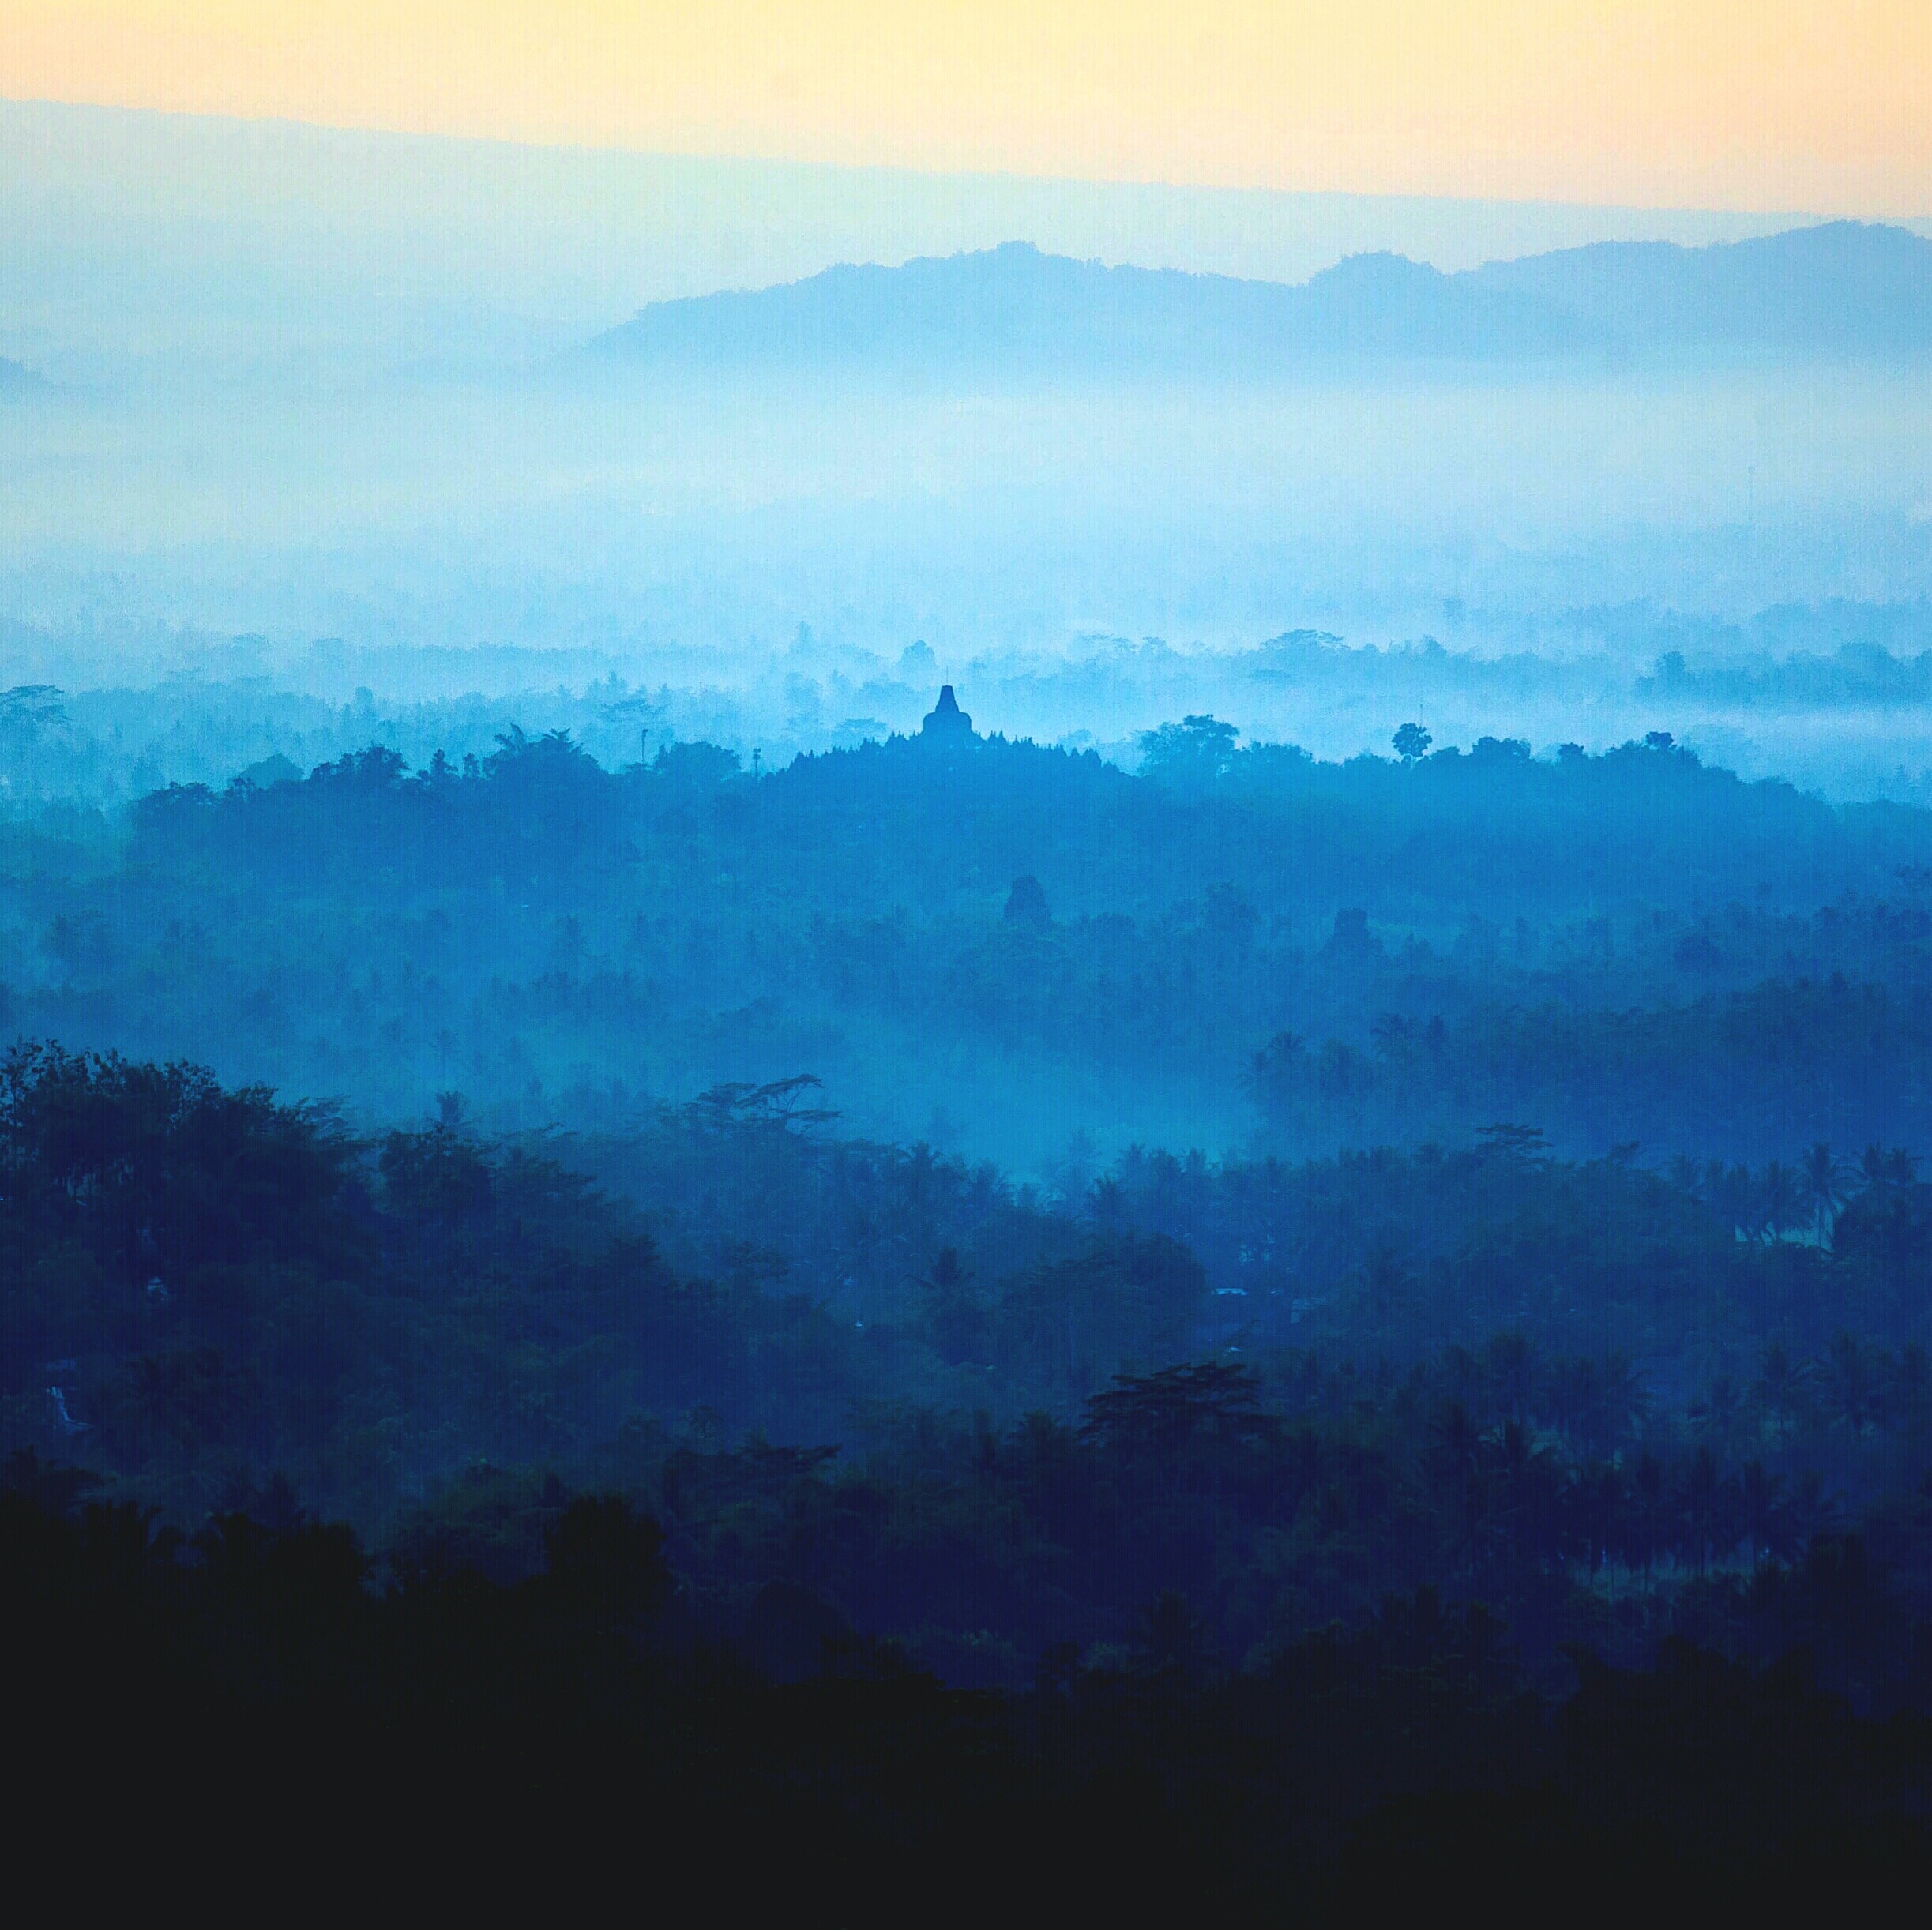
sea, horizon, mountain, cloud, sky, sunrise, sunset, mist, sunlight, morning, hill, wave, dawn, atmosphere, mountain range, dusk, evening, haze, plain, atmospheric phenomenon, atmosphere of earth, mountainous landforms